Minster Machine Company

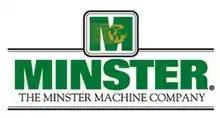
Minster Machine Company's logo prior to its sale to Nidec-Shimpo

In 1896, Anton Herkenhoff and Joseph Dues founded the Dues and Herkenhoff Machine Works, a blacksmith shop. Soon, Dues sold his share of the business, and Herkenhoff renamed the enterprise The Minster Machine Company.